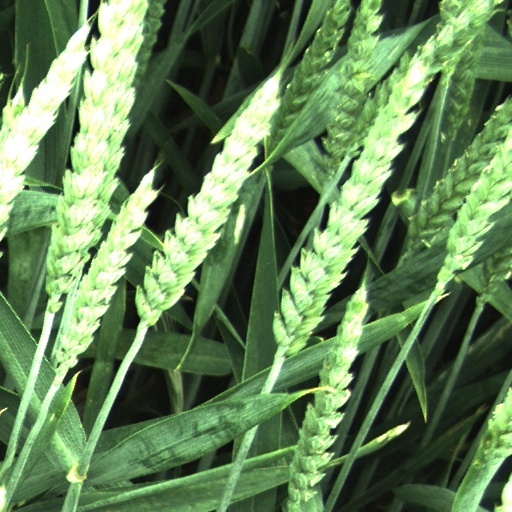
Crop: wheat